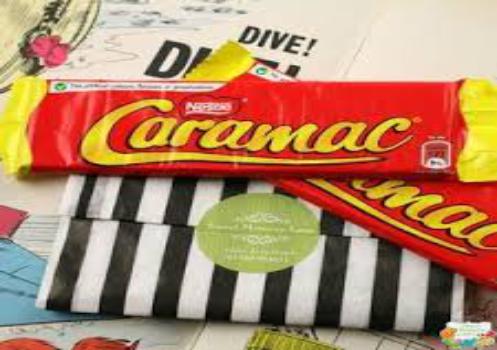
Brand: Caramac
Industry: Food